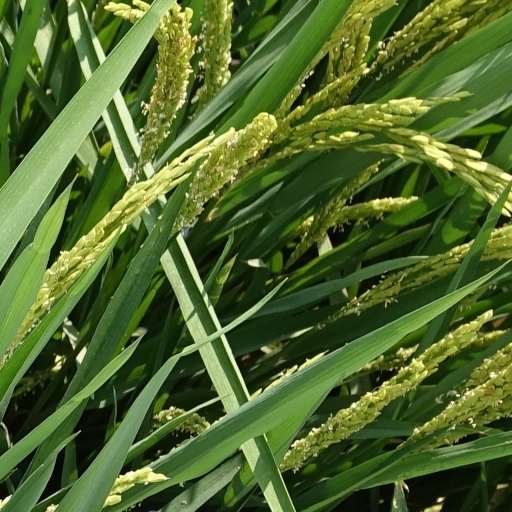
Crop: rice